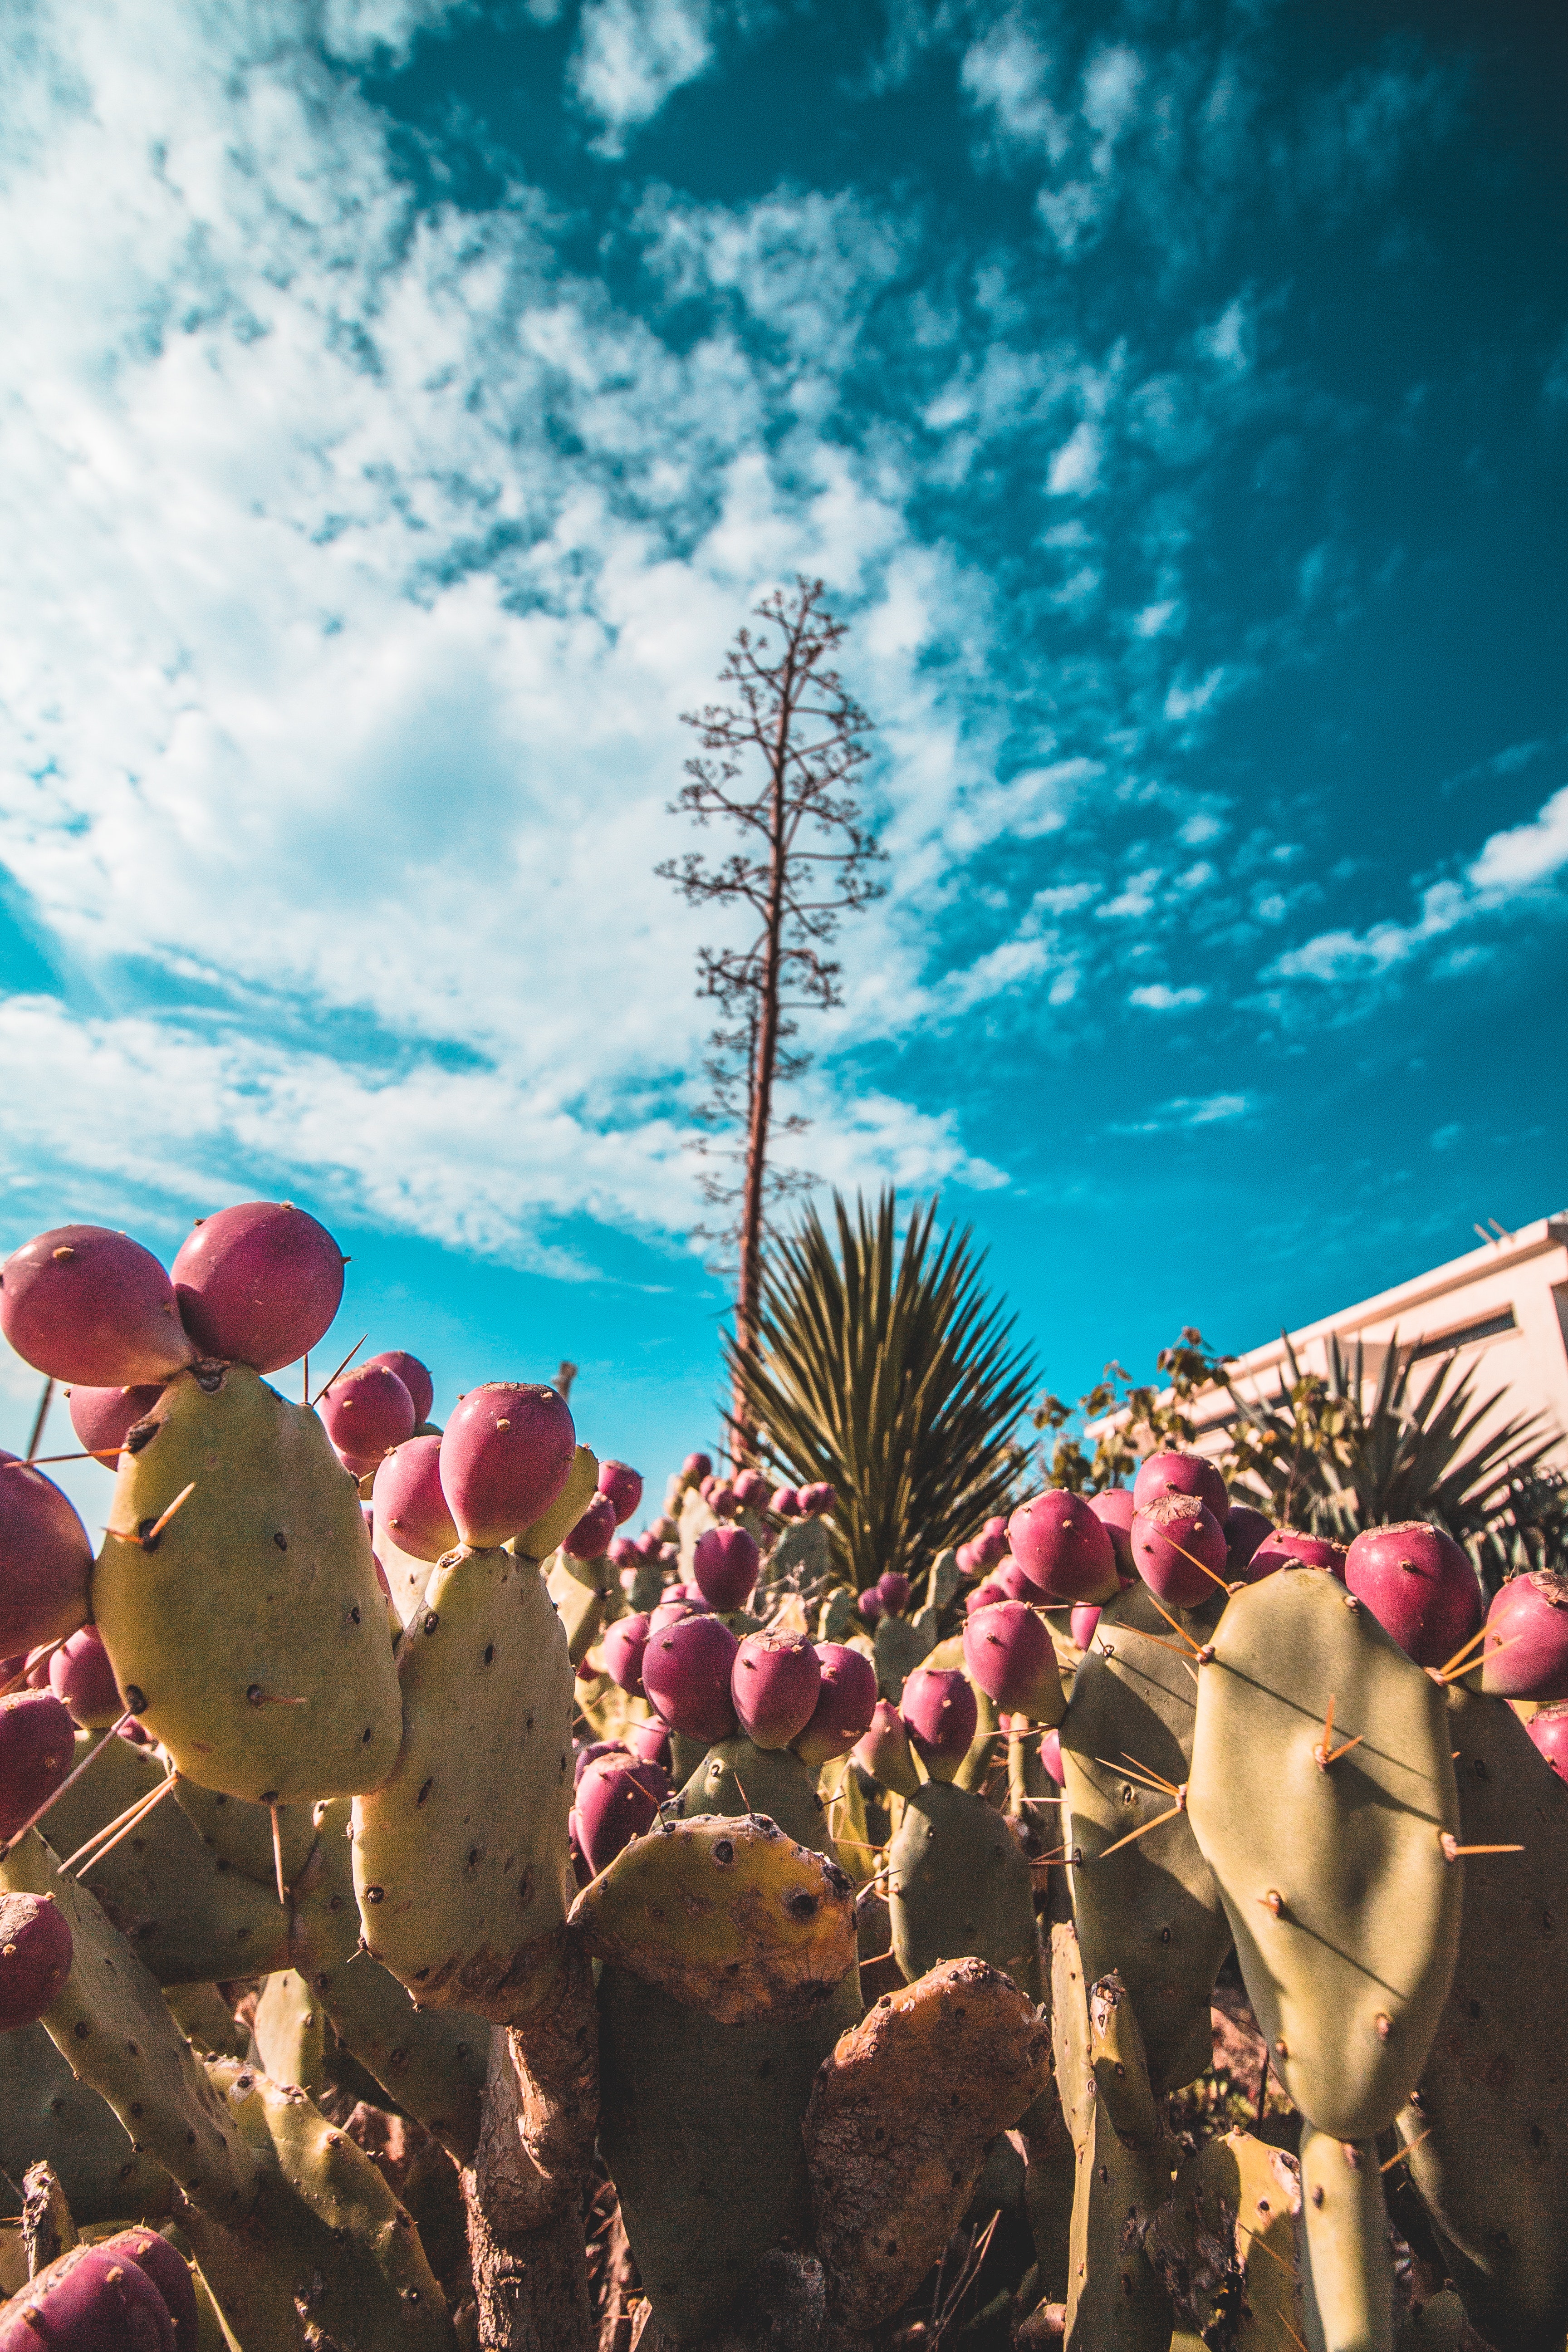
cactus, sky, barbary fig, vegetation, nopal, prickly pear, thorns, spines, and prickles, plant, flower, pink, botany, tree, cloud, landscape, spring, leaf, succulent plant, adaptation, caryophyllales, summer, vacation, wildflower, magenta, sunlight, rock, plant community, tourism, hedgehog cactus, saguaro, palm tree, meteorological phenomenon, arecales, agave, plant stem, tropics, flowering plant, perennial plant, san pedro cactus